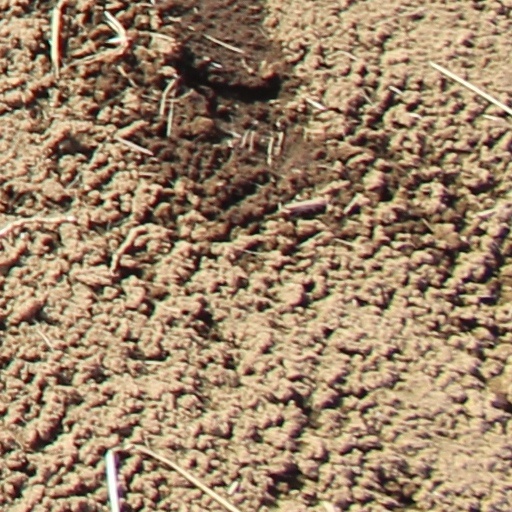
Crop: wheat